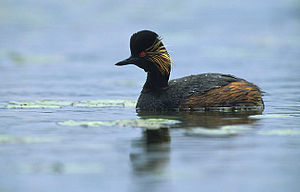
Sorthalset lappedykker
Den sorthalsede lappedykker er en fugleart i familien lappedykkere. Fuglen er 30-35 cm lang og vejer 250-600 g. Den yngler ved ferskvandssøer i Europa, Asien, Afrika, det nordlige Sydamerika og det sydvestlige og vestlige USA. I Danmark er den sjælden og findes især i Midtjyllands søer.